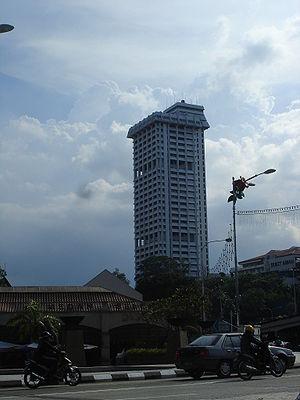
La Police royale malaisienne, ou Polis Diraja Malaysia, est une branche des forces de sécurité de la Malaisie. Cette organisation centralisée a plusieurs rôles, qui vont de la régulation du trafic routier au contre-espionnage. Son quartier général est situé à Bukit Aman à Kuala Lumpur. Cette police est dirigée par un Inspecteur-Général, actuellement Tan Sri Dato Seri Musa Haji Hassan.